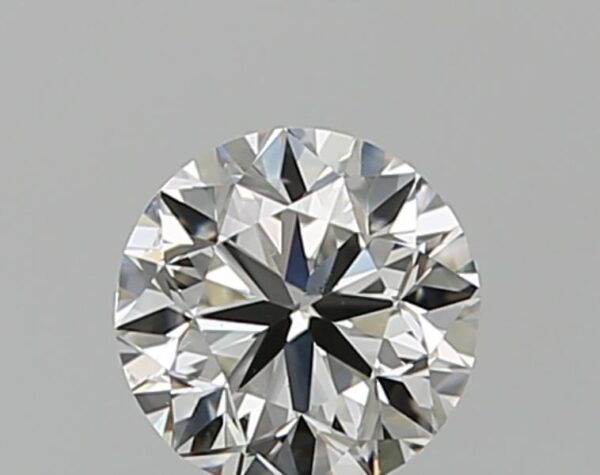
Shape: round
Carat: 0.5
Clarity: VS2
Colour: I
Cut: VG
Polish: EX
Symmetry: GD
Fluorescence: N
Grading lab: GIA
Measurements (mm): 4.85 x 4.94 x 3.19